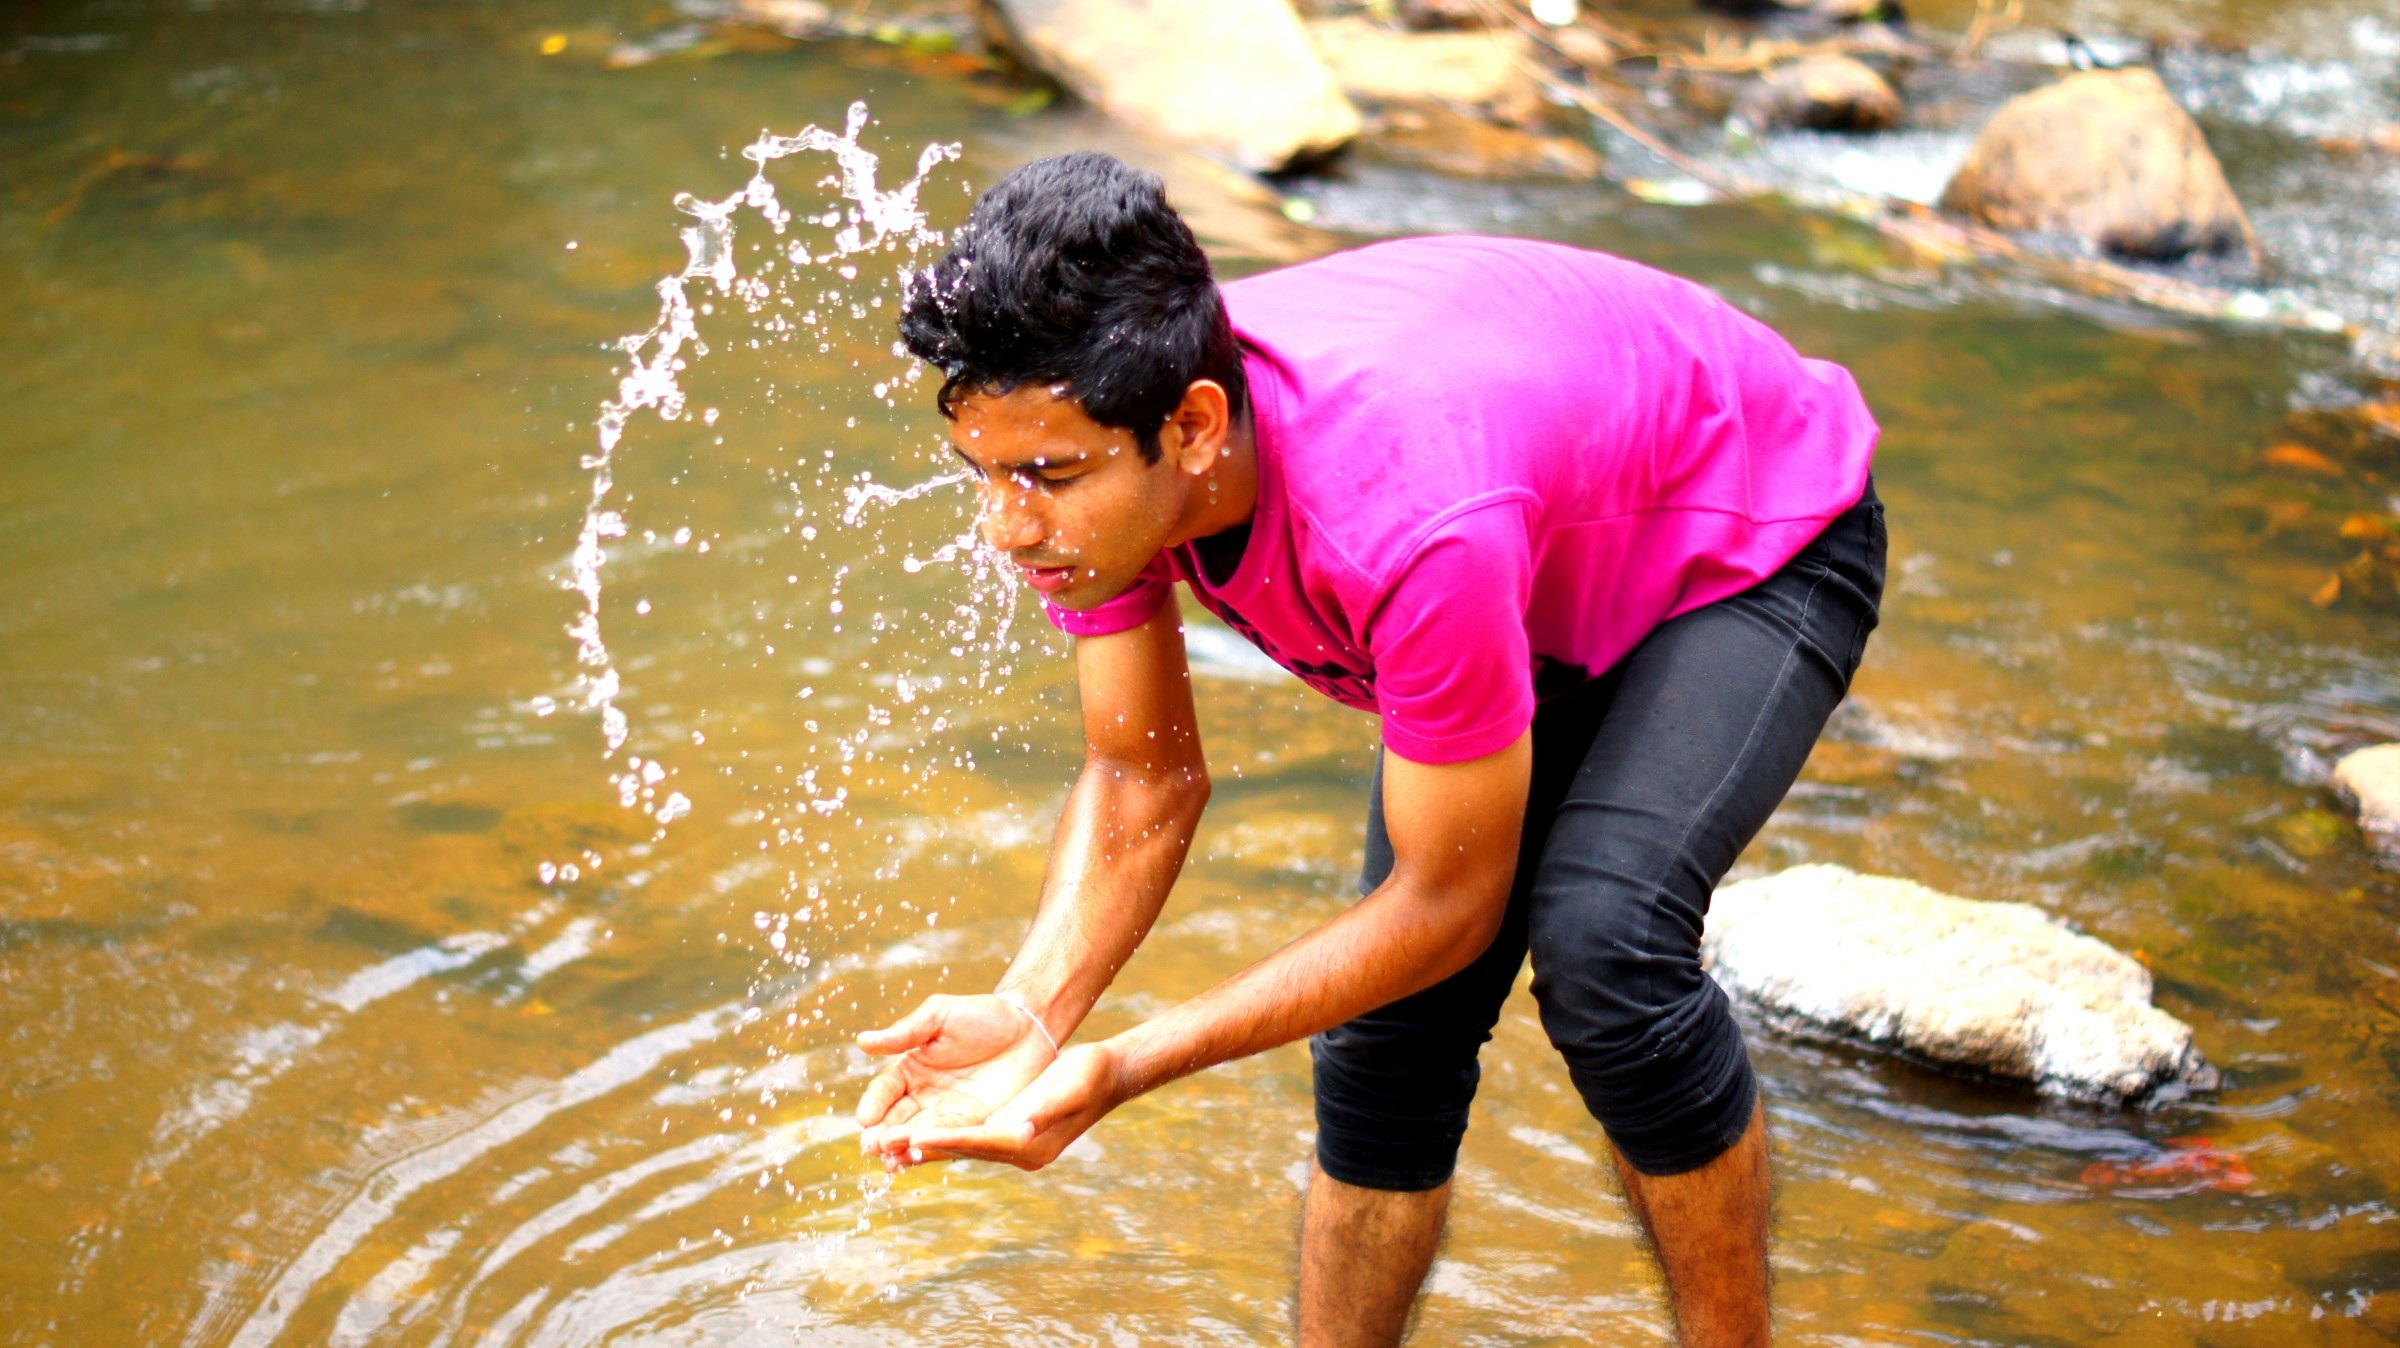
man, water, male, portrait, young, mud, washing, child, lifestyle, men, happy, adult